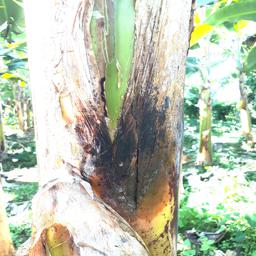
Label: PSEUDOSTEM WEEVIL